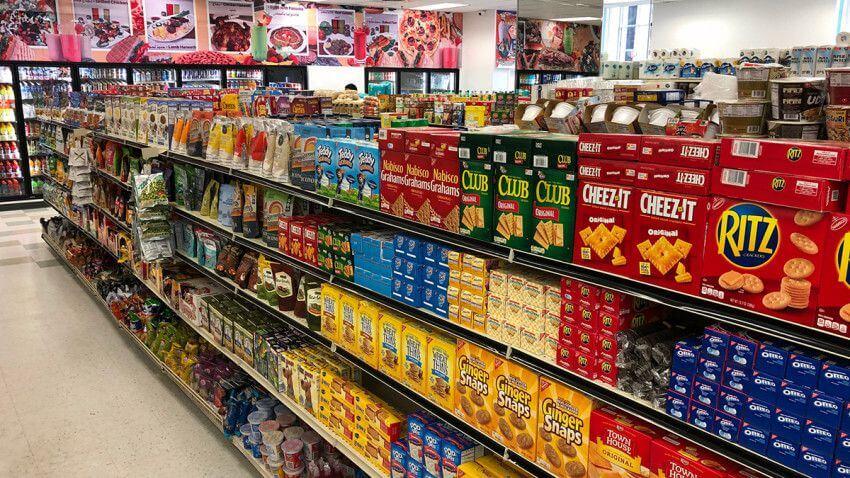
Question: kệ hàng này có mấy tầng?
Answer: kệ hàng này có năm tầng